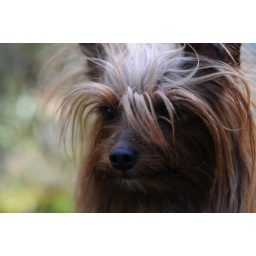
mr dog in the forest ii